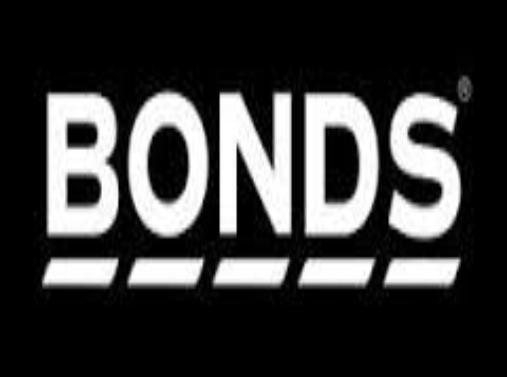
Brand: Bonds
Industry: Clothes